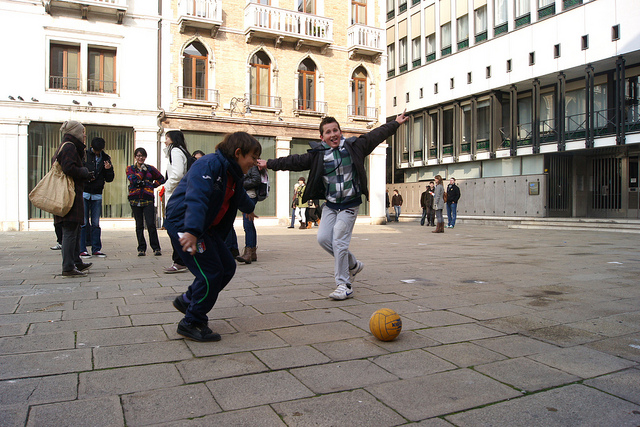
những cậu bé đang chơi bóng đá ở trên sân